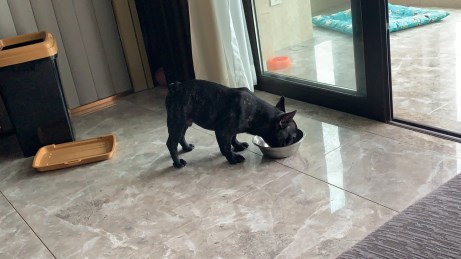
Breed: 1121-n000002-French_bulldog